Maoh: Juvenile Remix

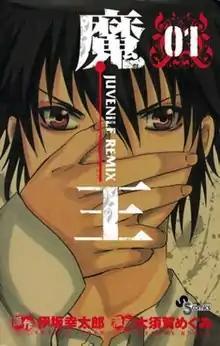
Cover of the first volume

is a Japanese manga series written by Kōtarō Isaka and illustrated by Megumi Ōsuga, both adapting and serving as a continuation of Isaka's 2004 novel "3 Assassins" ("Grasshopper"), the first novel in his "Hitman" novel trilogy, and his 2005 short story collection "Maō". The series is about a young man who discovered his power and uncovered a rising leader's secret to rule Nekota city. It was serialized in Shogakukan's "Weekly Shōnen Sunday" from June 2007 to June 2009 and compiled into ten volumes. In North America, the series was licensed for English release by Viz Media.